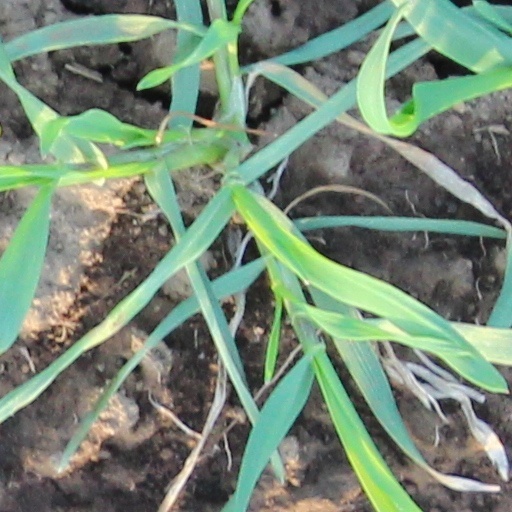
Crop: wheat